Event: Nepal Earthquake
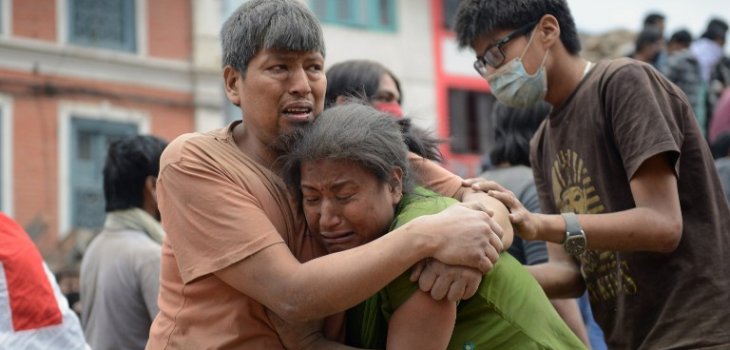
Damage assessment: damage